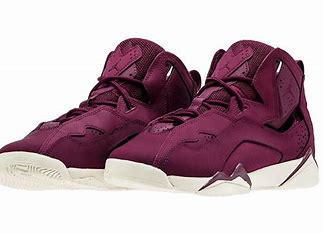
Brand: Jordan
Model: True Flight